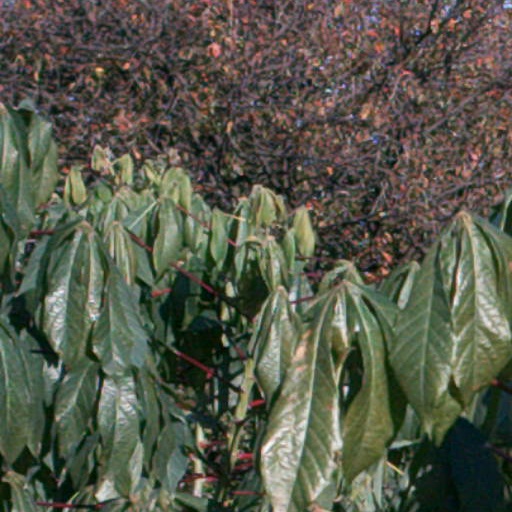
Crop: cassava